Methyl red

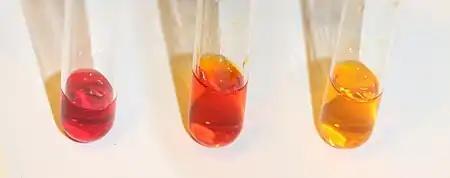
Color transition of methyl red solution under different acid–base conditions. Left: acidic, middle: about pH 5.1 (the p"K"), right: alkaline

As an azo dye, methyl red may be prepared by diazotization of anthranilic acid, followed by reaction with dimethylaniline: